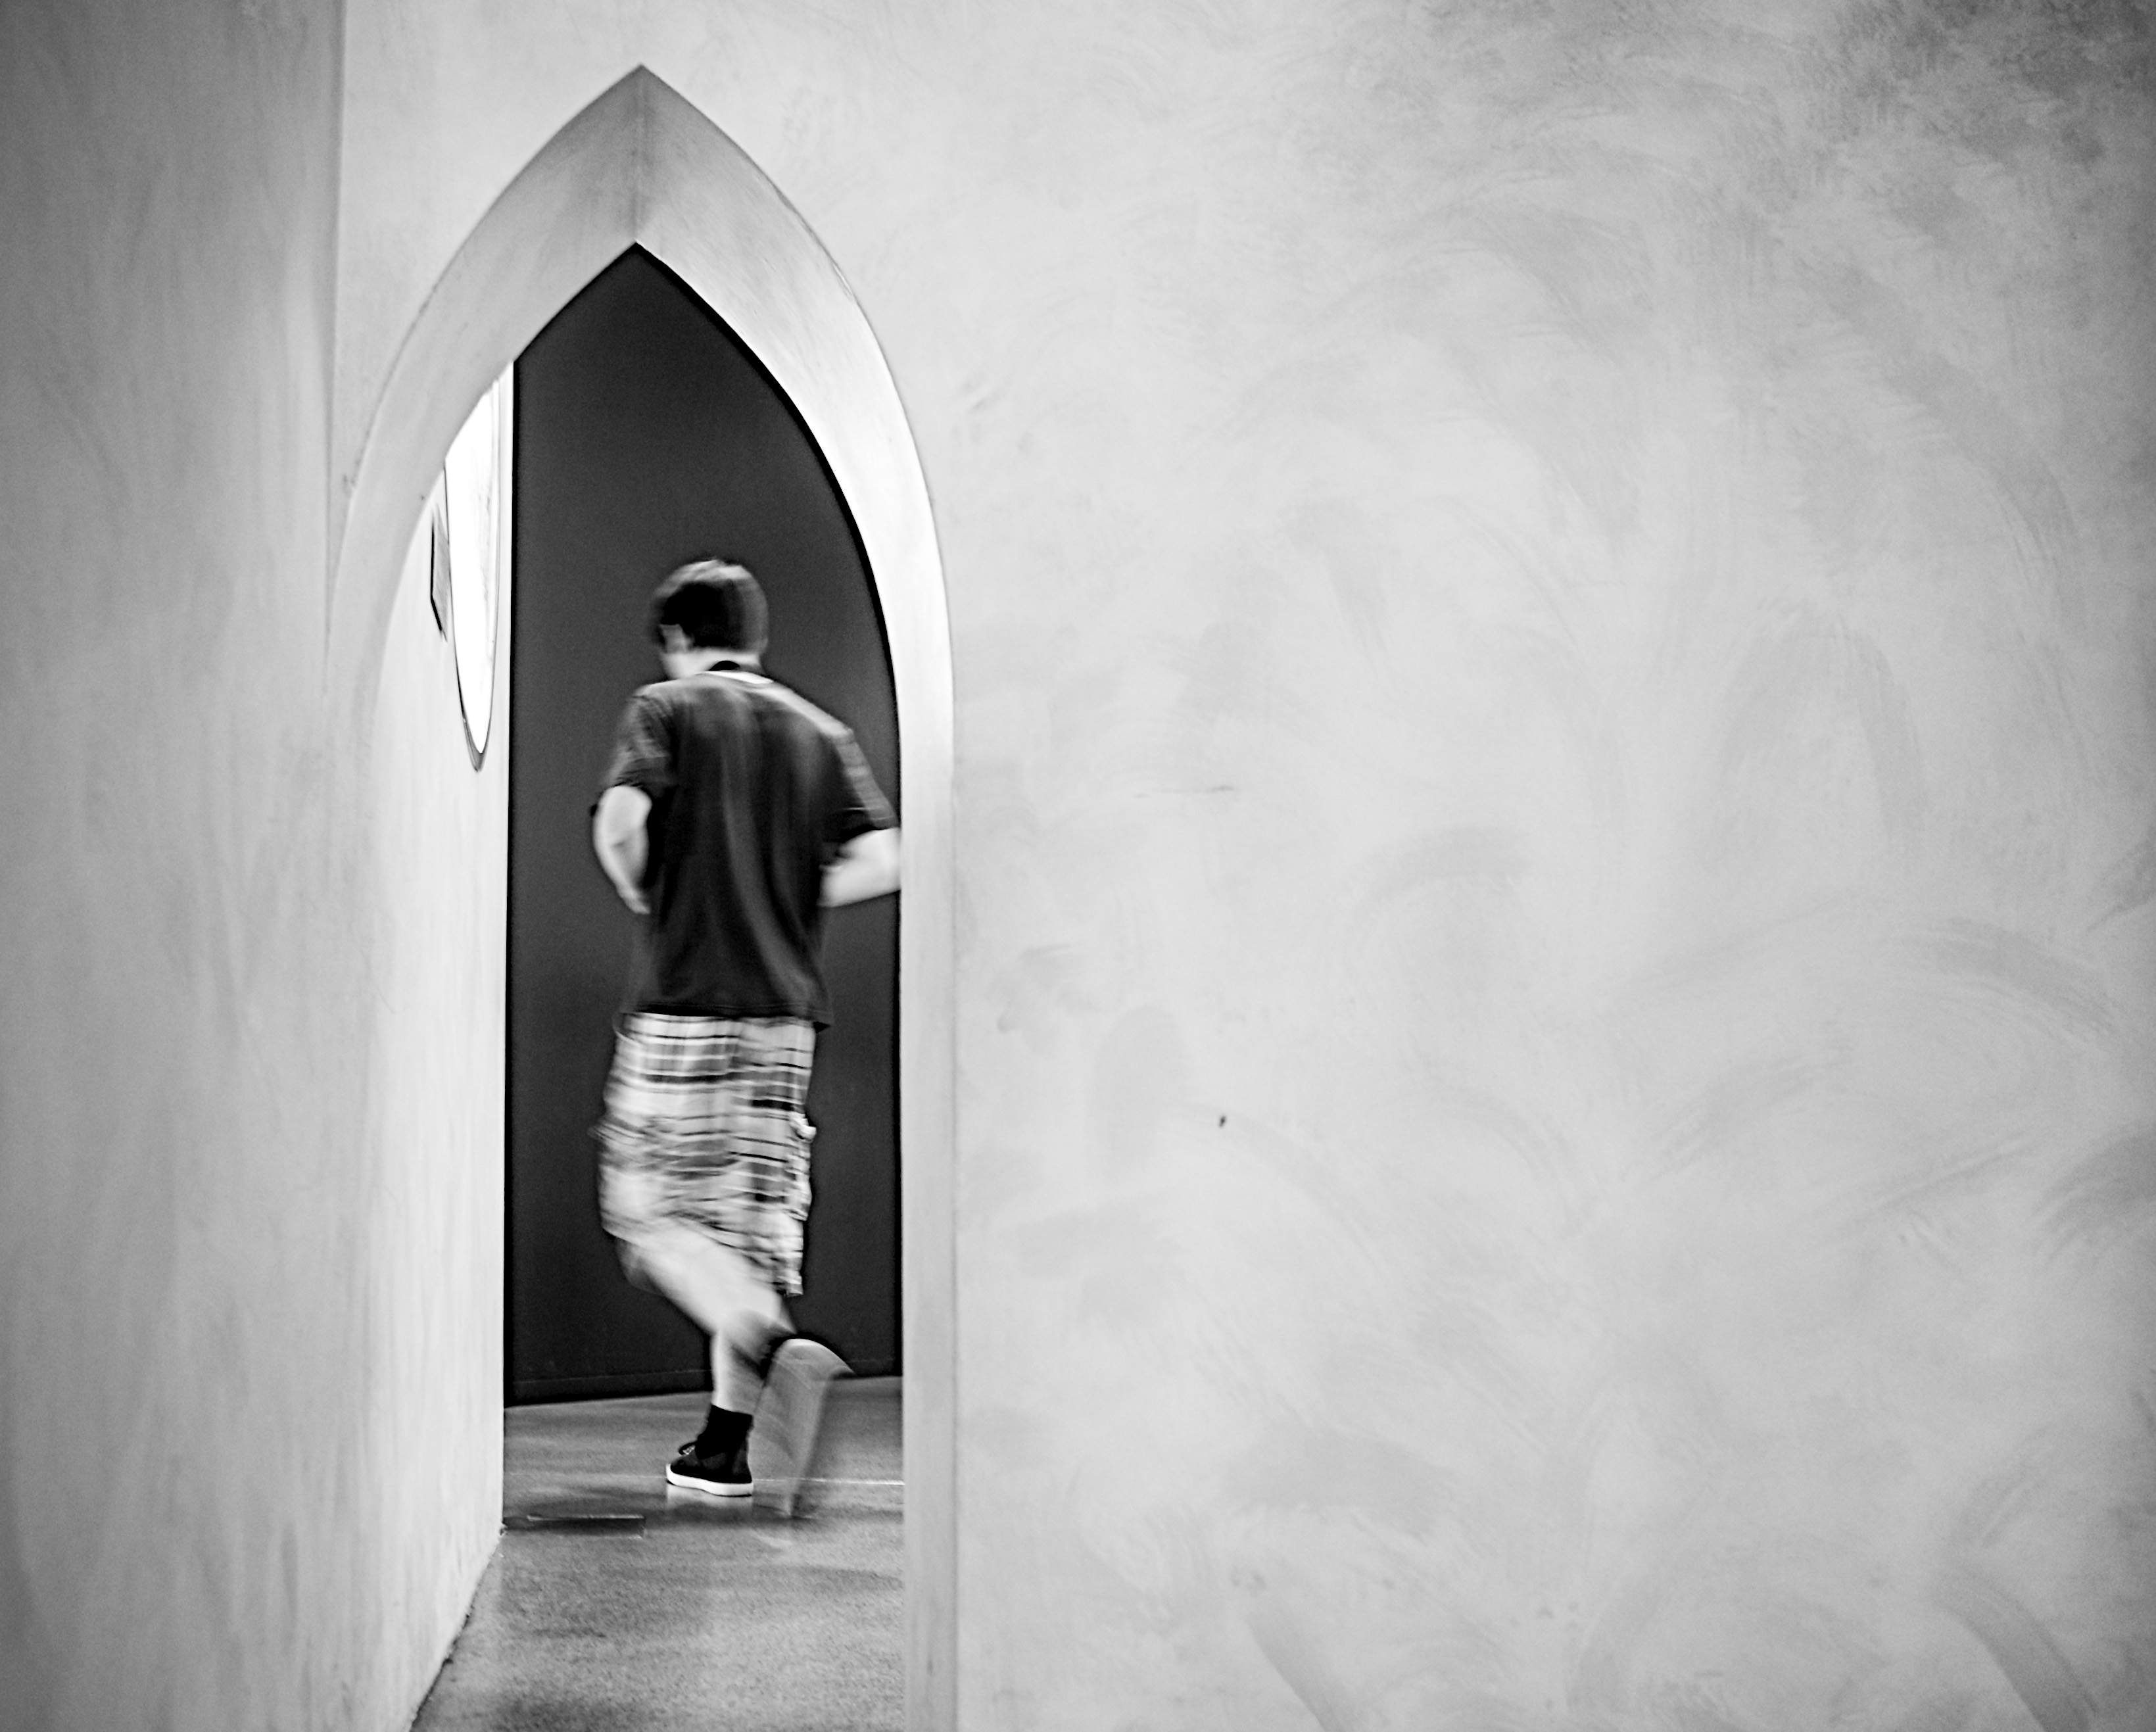
black and white, white, street, photography, black, monochrome, streetphotography, bw, candid, moments, olympus, photograph, sw, image, strassenfotografie, streetportrait, monochrome photography